Saquinavir

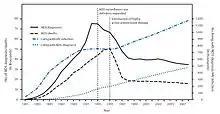
New HIV infections and deaths, before and after the FDA approval of "highly active antiretroviral therapy", of which saquinavir, ritonavir and indinavir were key as the first three protease inhibitors. As a result of the new therapies, HIV deaths in the United States fell dramatically within two years.

Saquinavir was developed by the pharmaceutical company Roche. Saquinavir was the sixth antiretroviral and the first protease inhibitor approved by the US Food and Drug Administration (FDA), leading ritonavir and indinavir by a few months. This new class of antiretrovirals played a critical role in the development of highly active antiretroviral therapy (HAART), which helped significantly lower the risk of death from AIDS-related causes, as seen by a reduction of the annual U.S. HIV-associated death rate, from over 50,000 to about 18,000 over a period of two years.